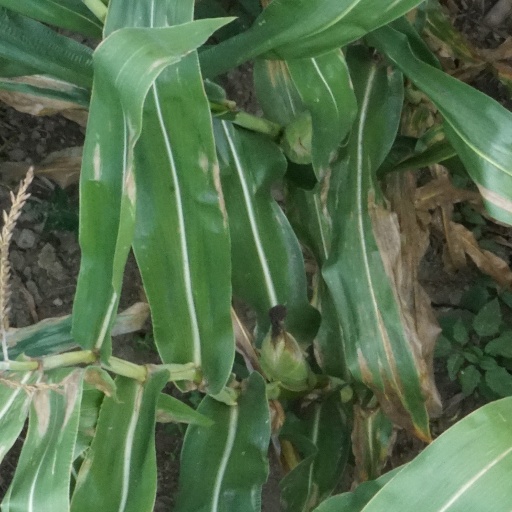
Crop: maize; corn